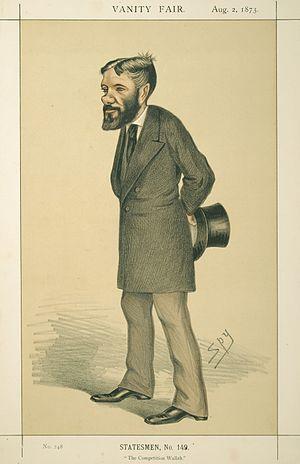
Sir George Otto Trevelyan, 2ᵉ baronnet, est un homme d'État britannique et auteur. Au cours d'une carrière ministérielle qui a duré près de 30 ans, il est notamment deux fois Secrétaire d'État pour l'Écosse sous William Ewart Gladstone et le comte de Rosebery. Il rompt avec Gladstone au sujet du Home Rule irlandais en 1886, mais après que des modifications aient été apportées au projet de loi, il rejoint le Parti libéral. Également écrivain et historien, Trevelyan publie La vie et les lettres de Thomas Babington Macaulay, son oncle maternel, en 1876.